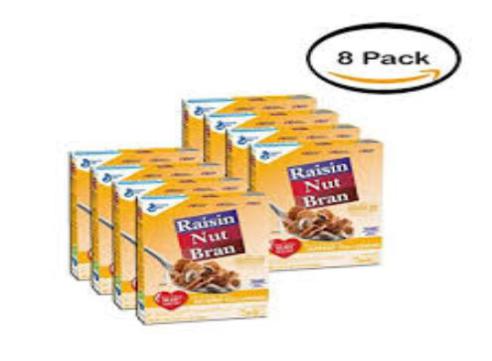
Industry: Food